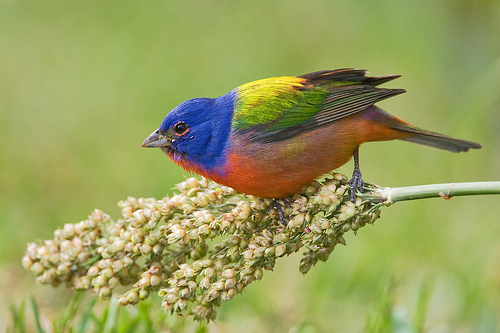
this short beaked bird is very colorful with a mix of orange, green, yellow, blue and black feathers.
this bird is vivid blue, red, yellow, and green in color with a sharp beak.
a colorful small bird with a royal blue head and the rest of the body has orange, yellow, green and black colors.
this small plump bird has a blue head, yellow and green wing feathers, and a red throat, breast, and abdomen.
this bird has a blue crown, a yellow and green wing, and a red breast
this is a small colorful bird, with yellow secondaries, 1 red wingbar, green primaries, a blue head, and a short bill.
this bird has wings that are yellow and has a red chest and blue headthe bird is very colorful with a blue head, yellow back and an orange body.
this bird has a red belly and a blue crown and a black bill.
this colorful bird, has a blue head, with a yellow and green back, with a orange breast.
Species: Painted Bunting